Chacornac (crater)

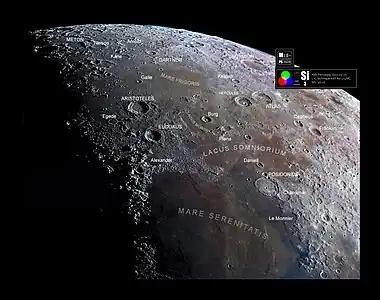
Selenochromatic Image (Si) of crater area

Chacornac is an irregular lunar impact crater attached to the southeast rim of the crater Posidonius. It lies just to the east of the Mare Serenitatis, and north of the crater Le Monnier. The crater is named after French astronomer Jean Chacornac.